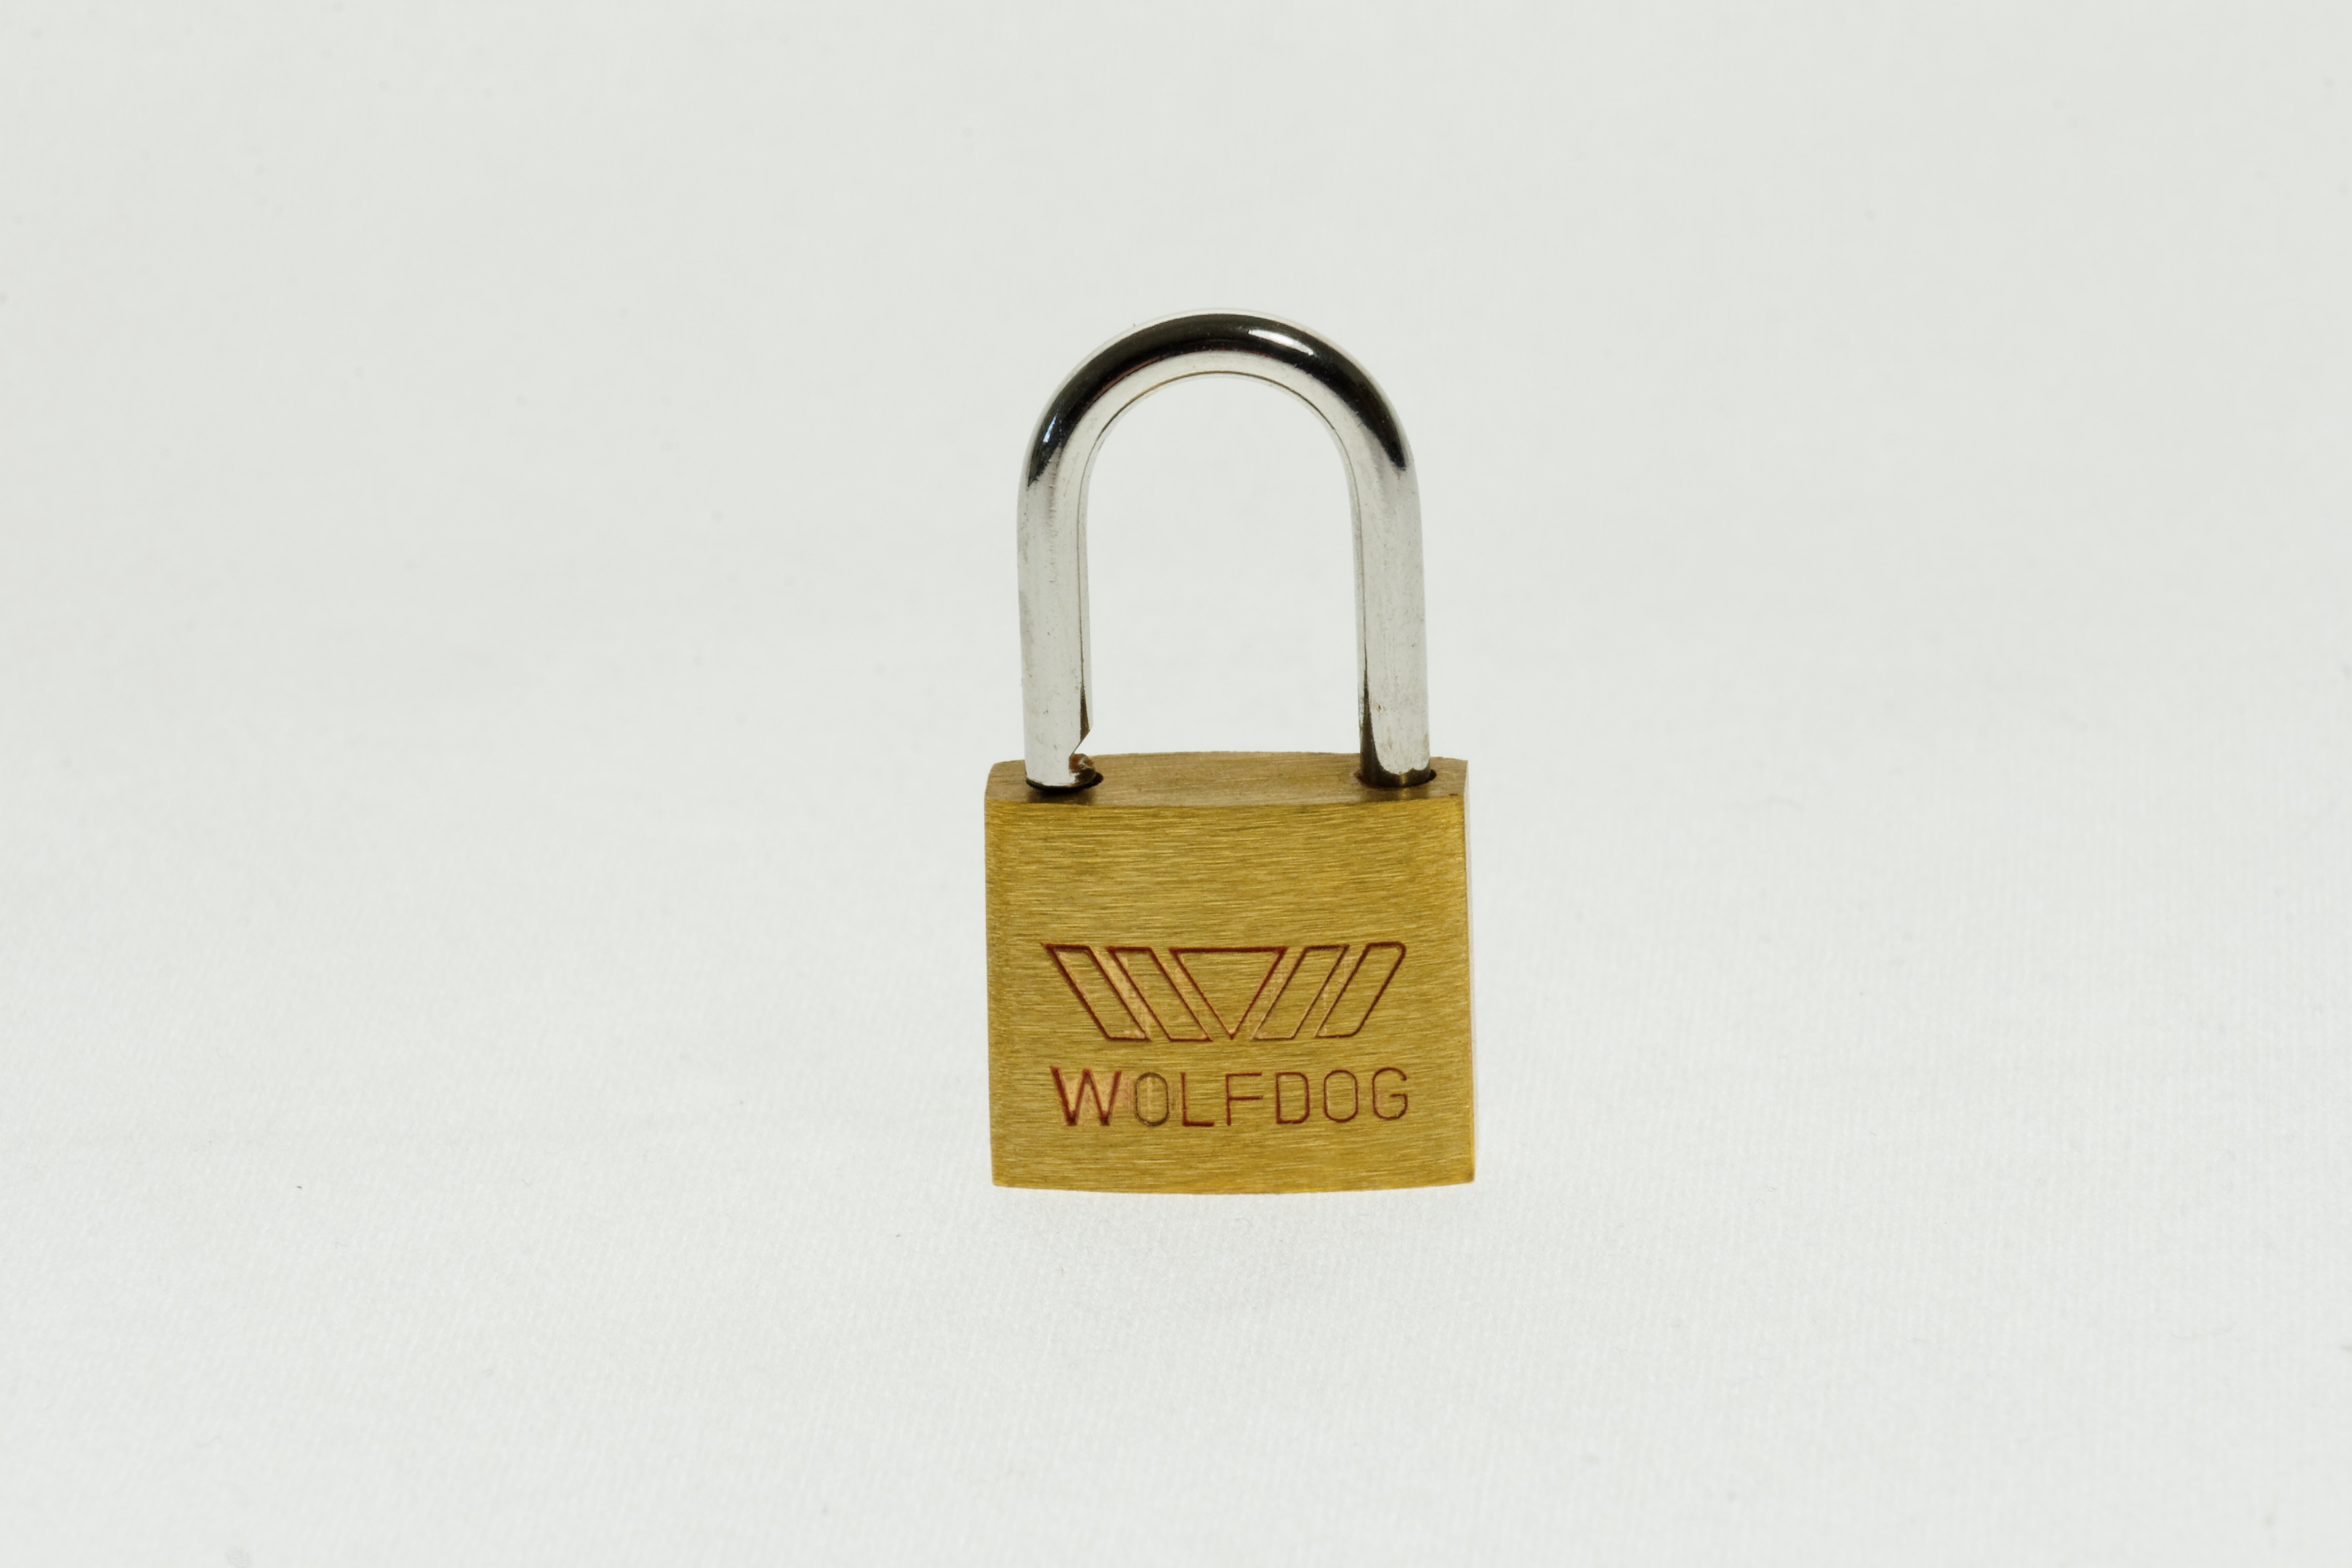
metal, castle, close, security, padlock, brass, closed, lock, locks to, capping, shut off, sure, lockable, theft protection, security lock, hardware accessory